Seedorf, Bern

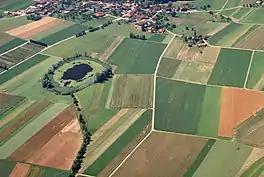
Lobsigensee and the village of Lobsigen

It is home to the Lobsigensee prehistoric pile-dwelling (or stilt house) settlement which is part of the Prehistoric Pile dwellings around the Alps, an UNESCO World Heritage Site.